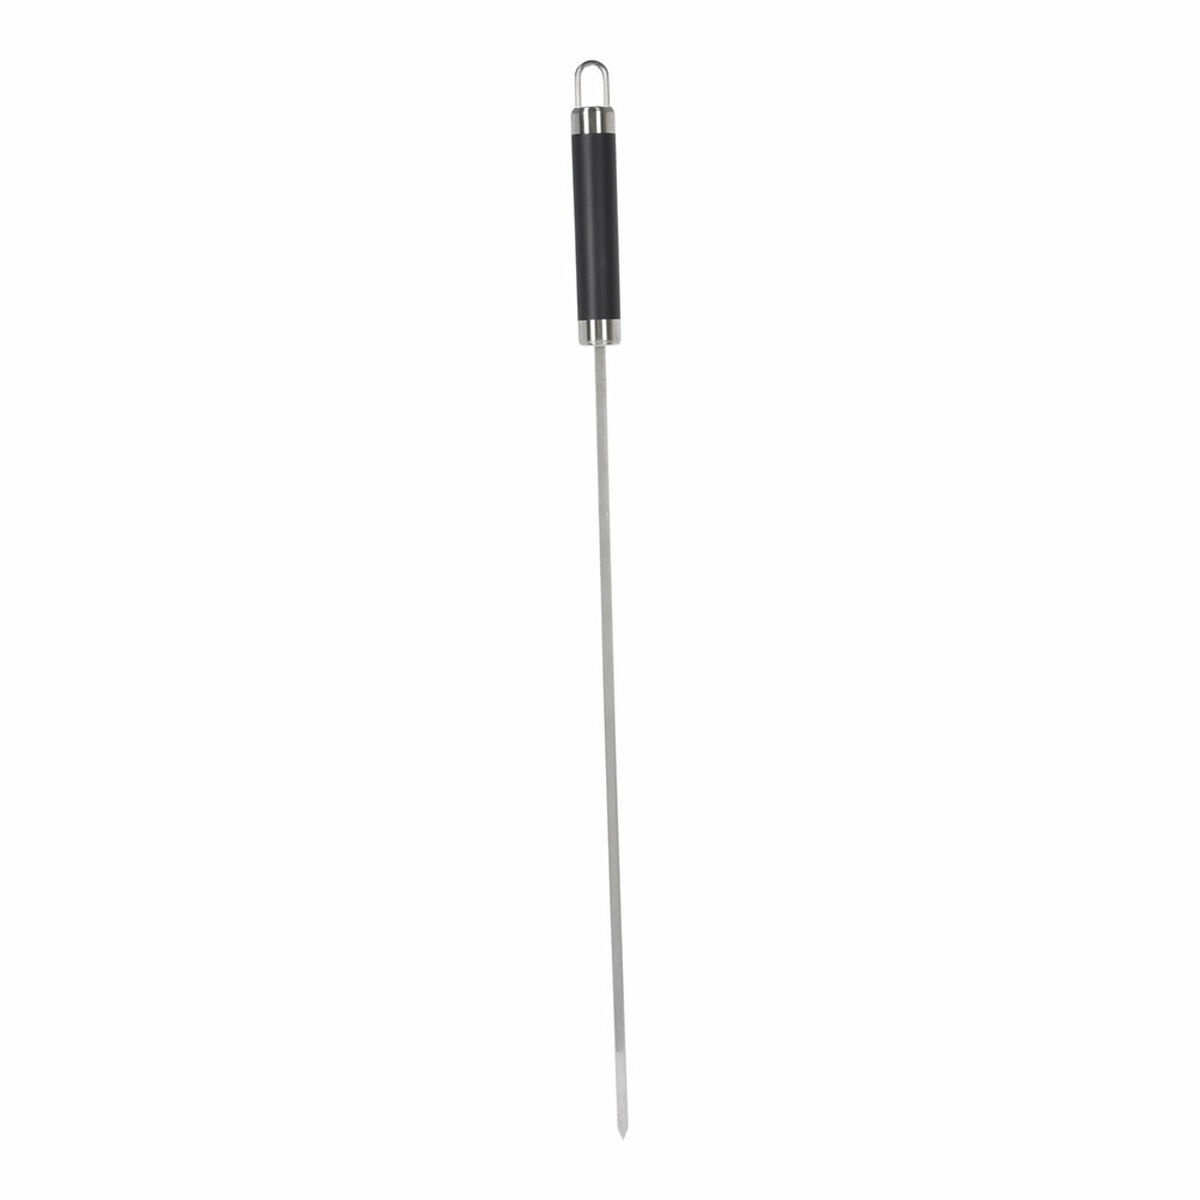
Grillspieß-Set aus Edelstahl - 4 Stück
Brand: BigBuy BBQ
Perfektionieren Sie Ihr Grillvergnügen mit unserem Grillspieß-Set aus Edelstahl Produktdetails, die überzeugen: Art: Grillspieß-Set Farbe: Schwarz, Silber Material: Edelstahl Geeignet für: Grill Stückzahl: 4 Stück Maße: ca. 46,5 cm Warum unser Grillspieß-Set aus Edelstahl die perfekte Wahl ist Unser Grillspieß-Set aus Edelstahl bietet eine robuste und praktische Lösung für das Grillen von Fleisch, Gemüse und mehr. Mit einer Länge von ca. 46,5 cm sind diese Grillspieße ideal für Grillabende mit Familie und Freunden. Die Kombination aus langlebigem Edelstahl und dem eleganten Design in Schwarz und Silber sorgt für Stabilität und ein stilvolles Aussehen. Wie das Grillspieß-Set Ihre Grillabende bereichert Dieses Grillspieß-Set ist perfekt für alle Grillliebhaber, die Wert auf eine gleichmäßige und effiziente Zubereitung legen. Die großzügige Länge der Spieße bietet ausreichend Platz für eine Vielzahl von Speisen, während das hochwertige Edelstahlmaterial für eine gleichmäßige Hitzeverteilung und hervorragende Grillergebnisse sorgt. Die Spieße sind leicht zu reinigen und wiederverwendbar, was sie zu einer nachhaltigen Wahl für Ihre Grillabende macht. Praktische und stilvolle Eleganz Unser Grillspieß-Set aus Edelstahl ist nicht nur funktional, sondern auch ästhetisch ansprechend. Die Farben Schwarz und Silber und das schlichte Design passen perfekt zu jeder Grillausstattung und Umgebung. Die robuste Edelstahlkonstruktion sorgt für Langlebigkeit und Stabilität, während das durchdachte Design eine einfache Handhabung und effiziente Nutzung ermöglicht. Ihr zuverlässiger Begleiter für jede Gelegenheit Unsere aktuelle Grillspieß-Set-Aktion bietet Ihnen die Gelegenheit, dieses praktische und stilvolle Zubehör zu einem unschlagbaren Preis-Leistungs-Verhältnis zu erwerben. Egal, ob Sie ein erfahrener Grillmeister sind oder einfach nur die beste Ausrüstung für Ihre Grillabende suchen, dieses Grillspieß-Set aus Edelstahl ist die ideale Wahl. Jetzt zuschlagen und vielseitiges Grillvergnügen erleben Entscheiden Sie sich jetzt für unser Grillspieß-Set aus Edelstahl und bringen Sie Komfort, Stil und Vielseitigkeit in Ihre Grillabende. Dieses Set ist nicht nur eine Investition in Ihre Grillkünste, sondern auch ein Zeichen für Qualität und Raffinesse in Ihrem Grill-Erlebnis.
Category: Home & Garden > Kitchen & Dining > Kitchen Tools & Utensils > Food Sticks & Skewers > Food Sticks